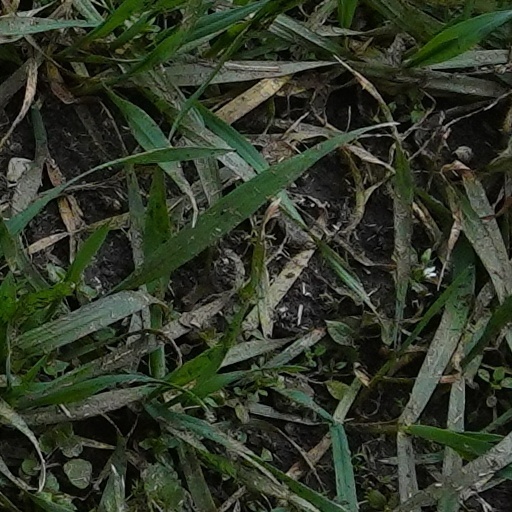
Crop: wheat